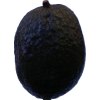
Label: black_avocado